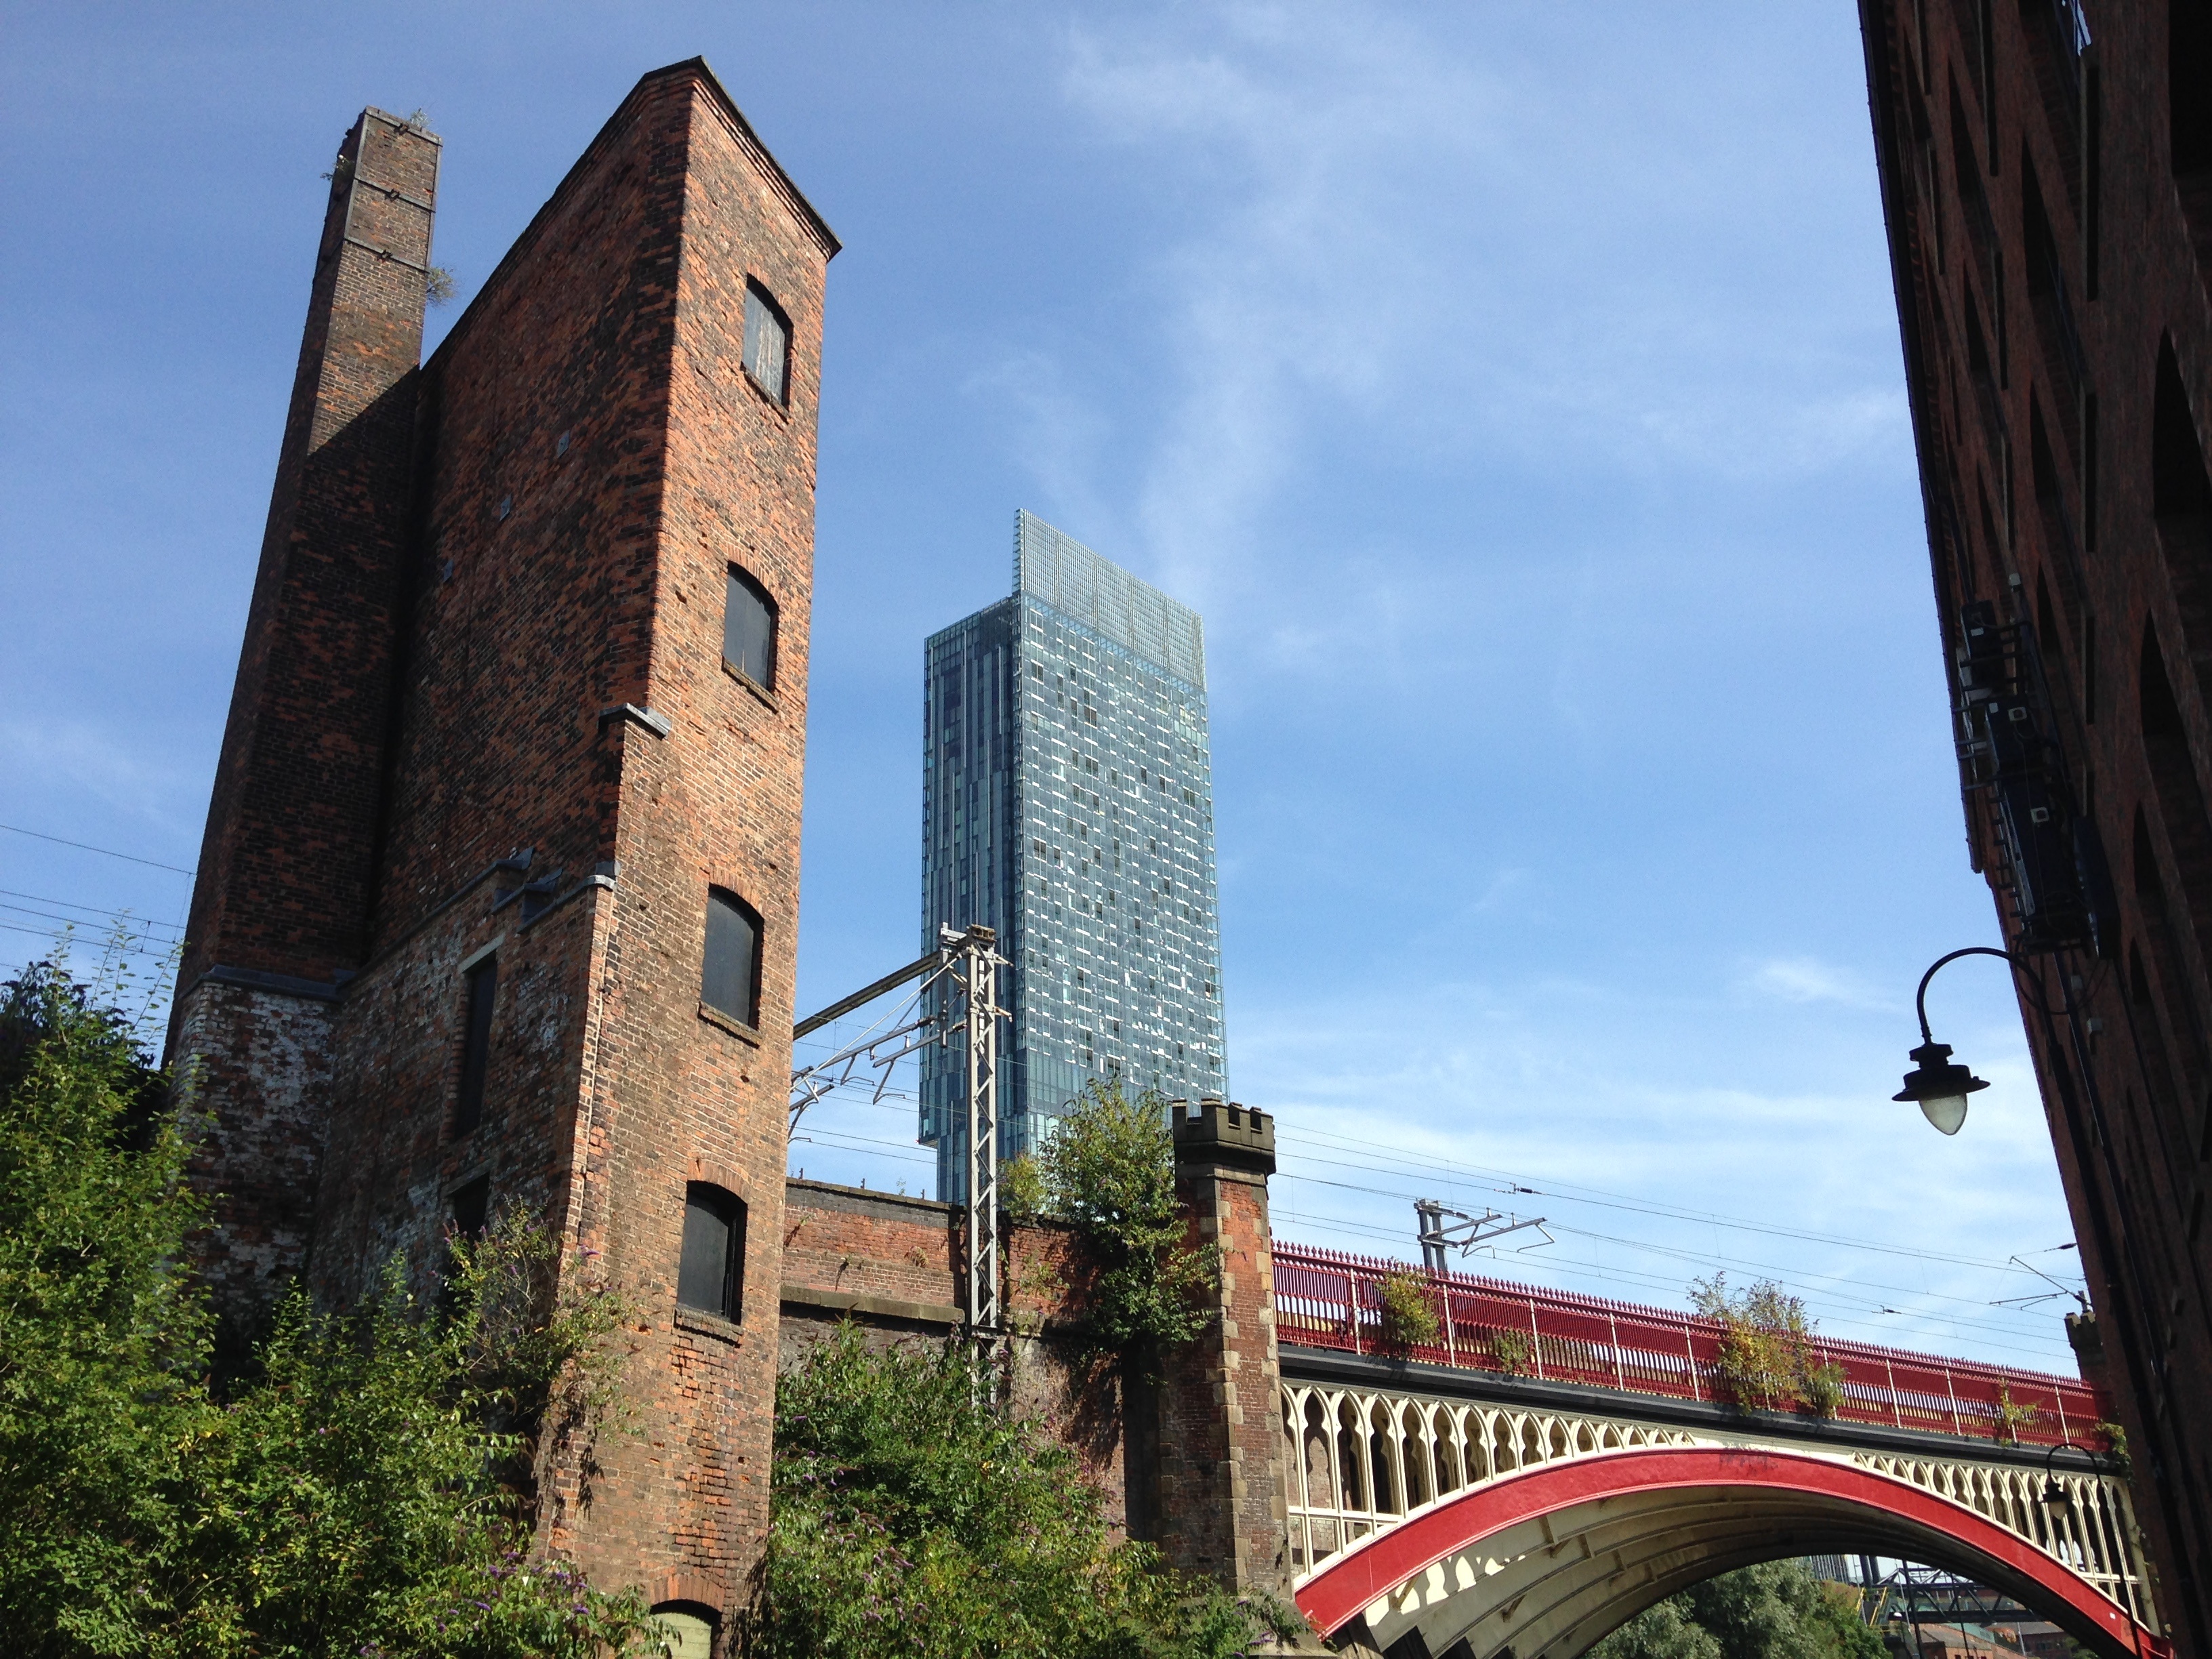
architecture, building, tower, landmark, church, tourism, waterway, place of worship